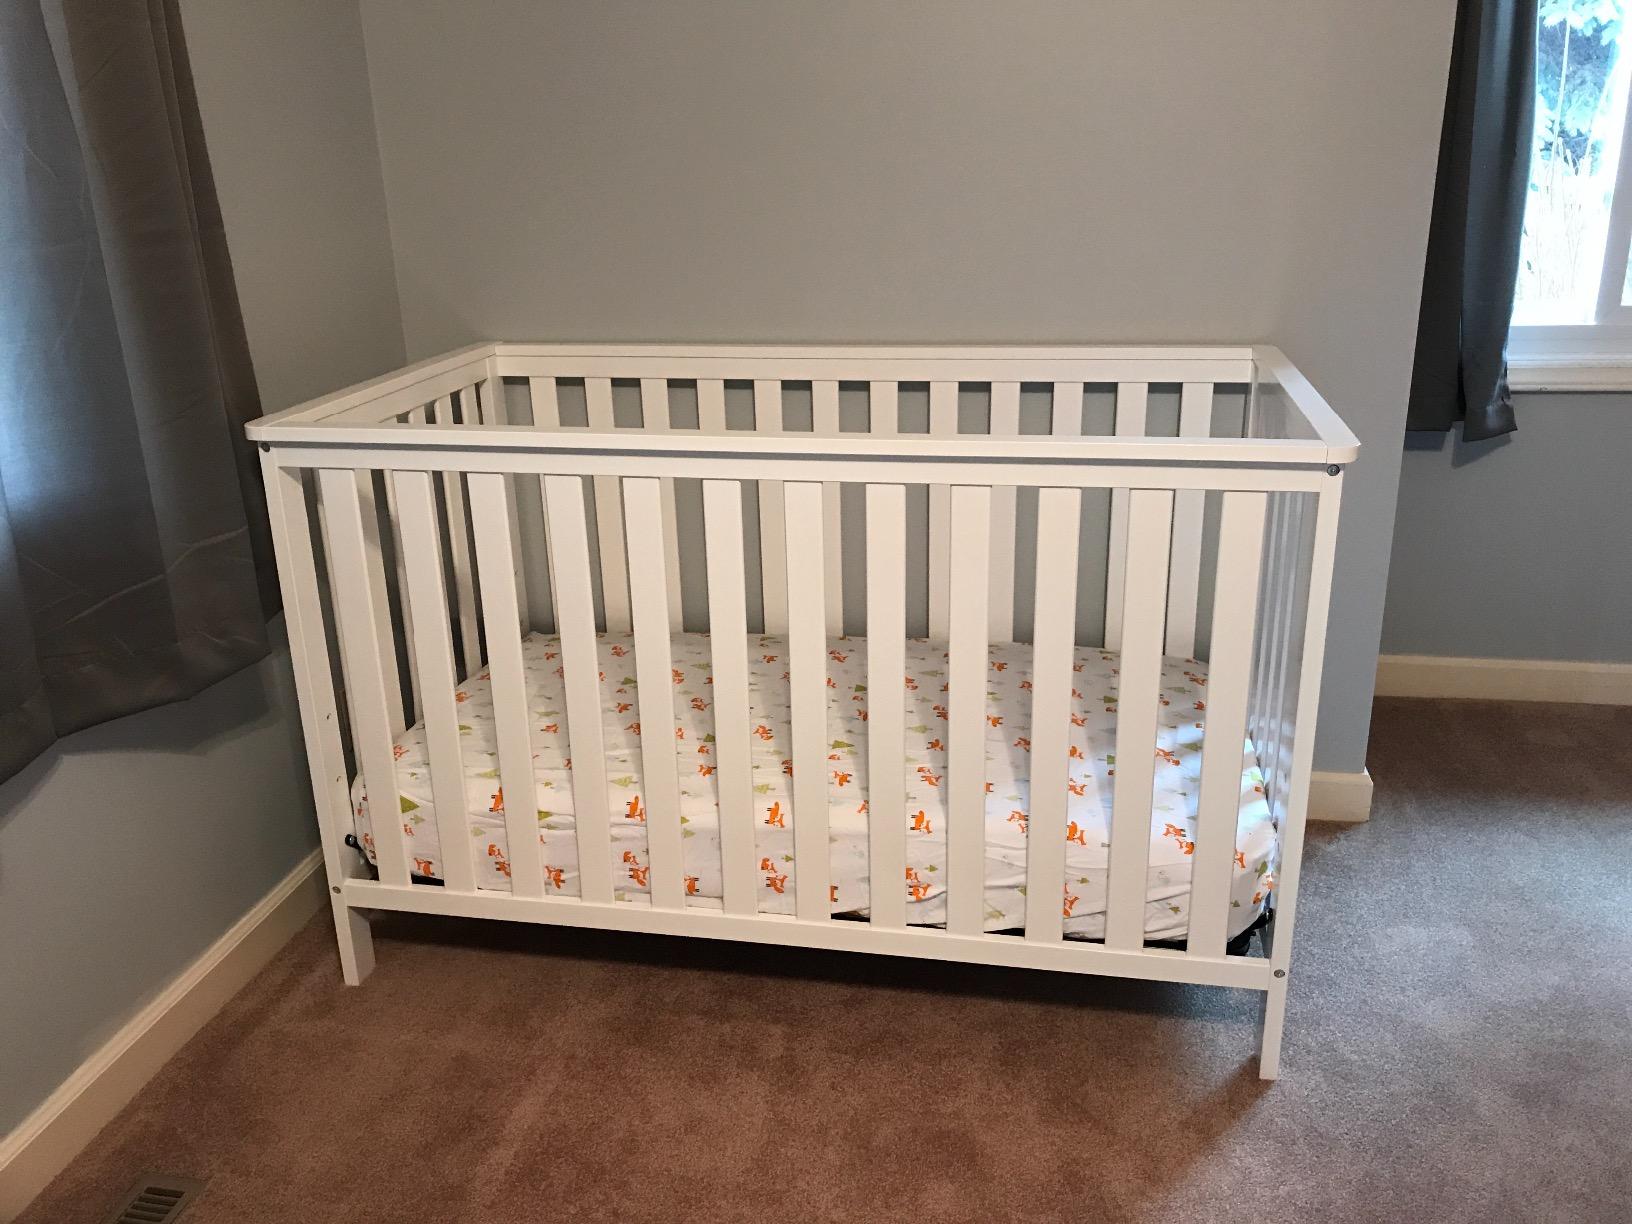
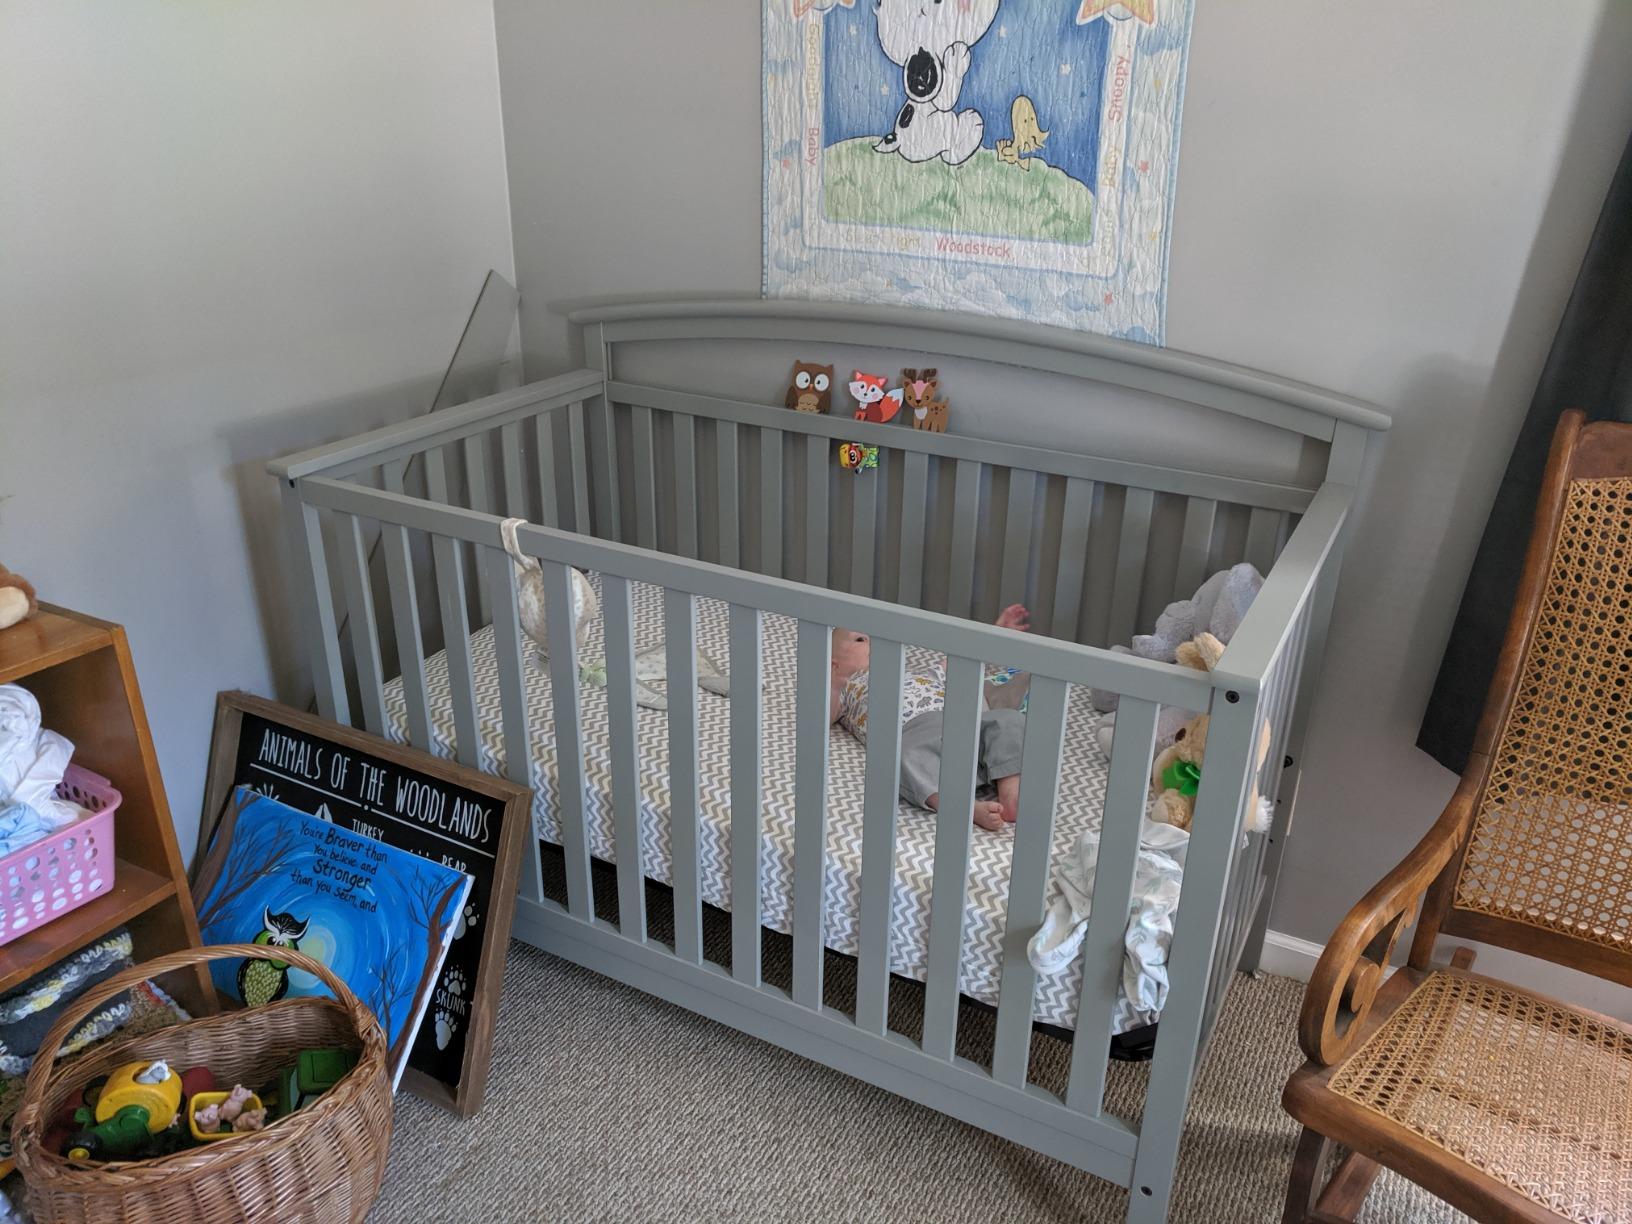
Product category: products_crib
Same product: no